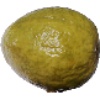
Label: guava